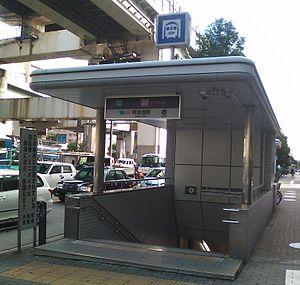
Awaza est une station du métro d'Osaka sur les lignes Chūō et Sennichimae dans l'arrondissement de Nishi à Osaka.